Asti (Thracian tribe)

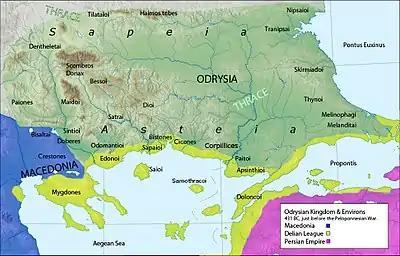
Temporary area of some tribes including Sapei and Astae

A possible continuation of the earlier Odrysian monarchy under a line of kings reigning from Bizye (now Vize) in eastern Thrace.